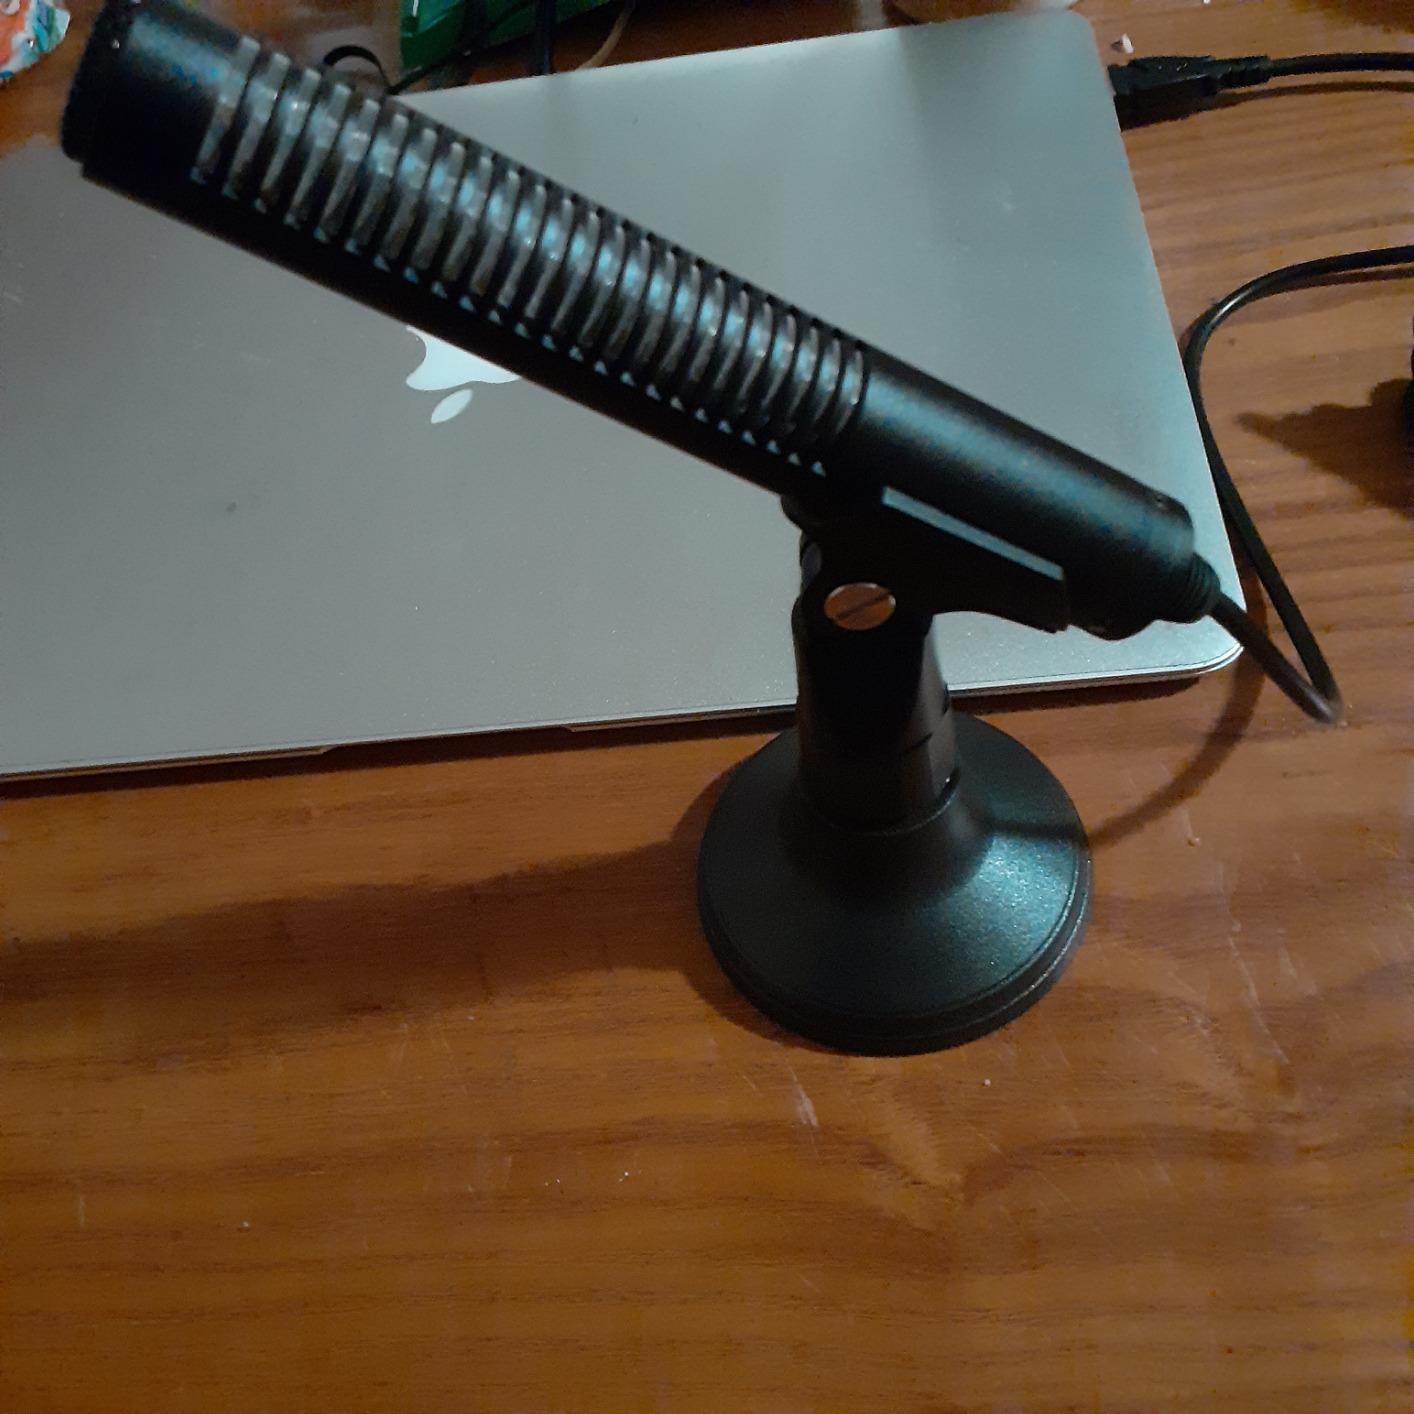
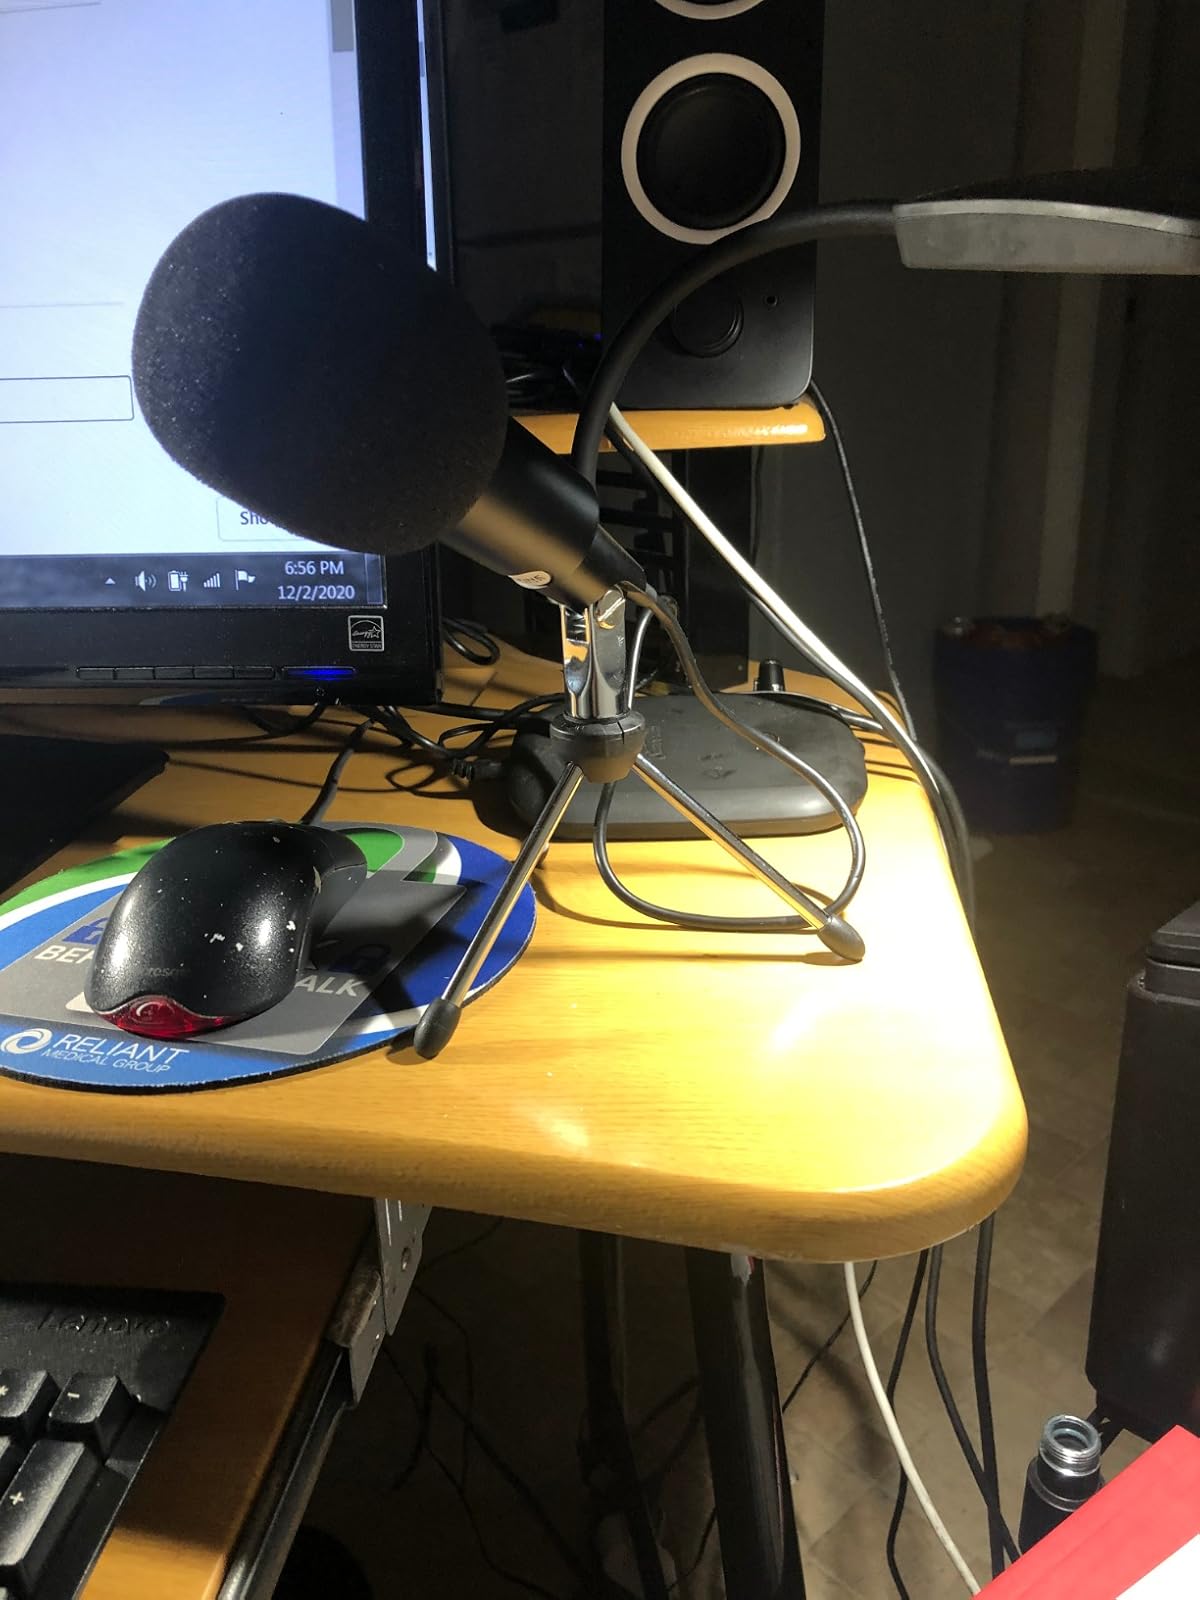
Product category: microphone
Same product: no